Loreto House, Gołąb

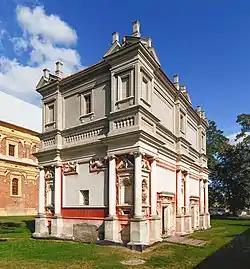
Exterior of Loreto House

The Loreto House in Gołąb, Poland, is a religious building dedicated to the cult of the Blessed Virgin Mary of Loreto. The building illustrates the influence of Italian Mannerism on architecture in Poland. Furthermore, it is the exact replica of the Basilica della Santa Casa in Loreto.